Ash, Braunton

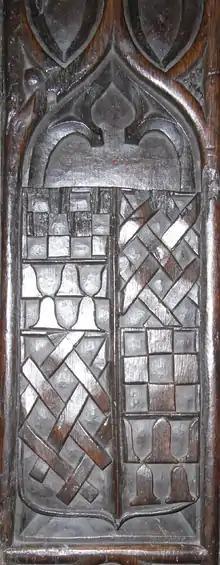
Arms of Fleming quartering Bellew, bench-end, St. Branock's Church, Braunton

In 1457 following the death unmarried and without children of Christopher Fleming, 5th Baron Slane (son of John Fleming (who predeceased his father Sir Christopher Fleming, 4th Baron) by his wife Amy Rochfort), his two sisters became his co-heirs to his Devon estates, the Irish estates passing under tail-male to David Fleming, uncle of the half blood to the fifth and last Christopher Lord le Fleming; which David was summoned to, and sat in the parliament of King Edward the Fourth, by the title of Lord David Fleming, Baron of Slane, and thus became a peer by a new writ of creation. The title Baron Slane (or le Fleming) of the 1st creation went into abeyance between the 5th Baron's two sisters, and was still in abeyance in 1835 when a petition for the peerage was heard in the House of Lords (the "Slane Peerage case"). The two sisters and co-heiresses were: